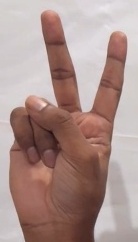
ASL sign: 2